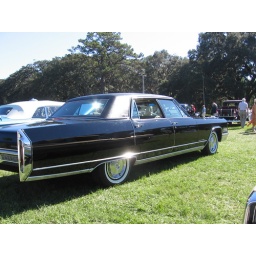
I'm a friendly stranger in a black sedan, won't you hop inside my car . . .